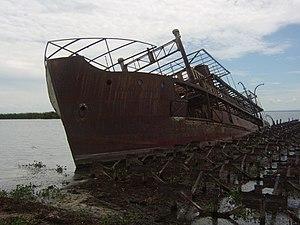
Sir Robert Thorne Coryndon, est un administrateur colonial britannique, ancien secrétaire de Cecil Rhodes. Il est notamment gouverneur de l'Ouganda puis du Kenya. C'est l'un des plus importants administrateurs de son époque.